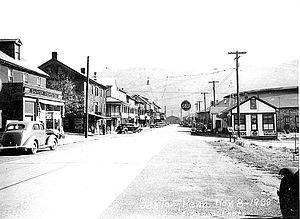
Saxton est un borough situé au nord-est du comté de Bedford, en Pennsylvanie, aux États-Unis. En 2010, il comptait une population de 736 habitants.